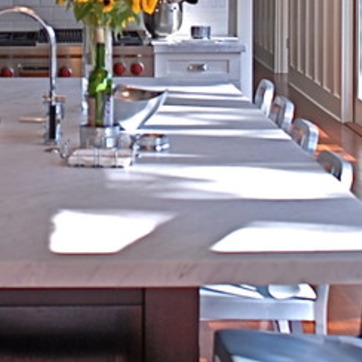
Material: polishedstone